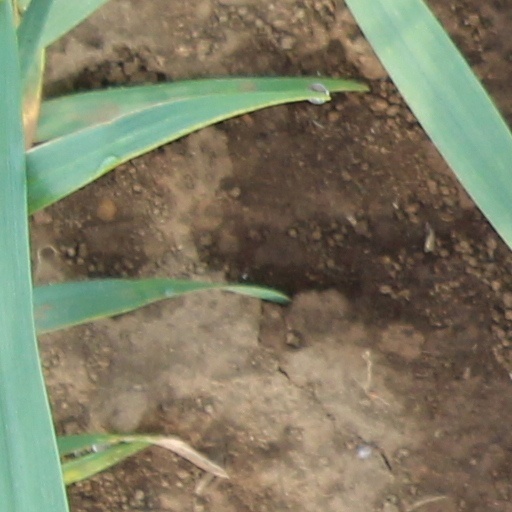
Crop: wheat